Describe the emotion expressed in this image:  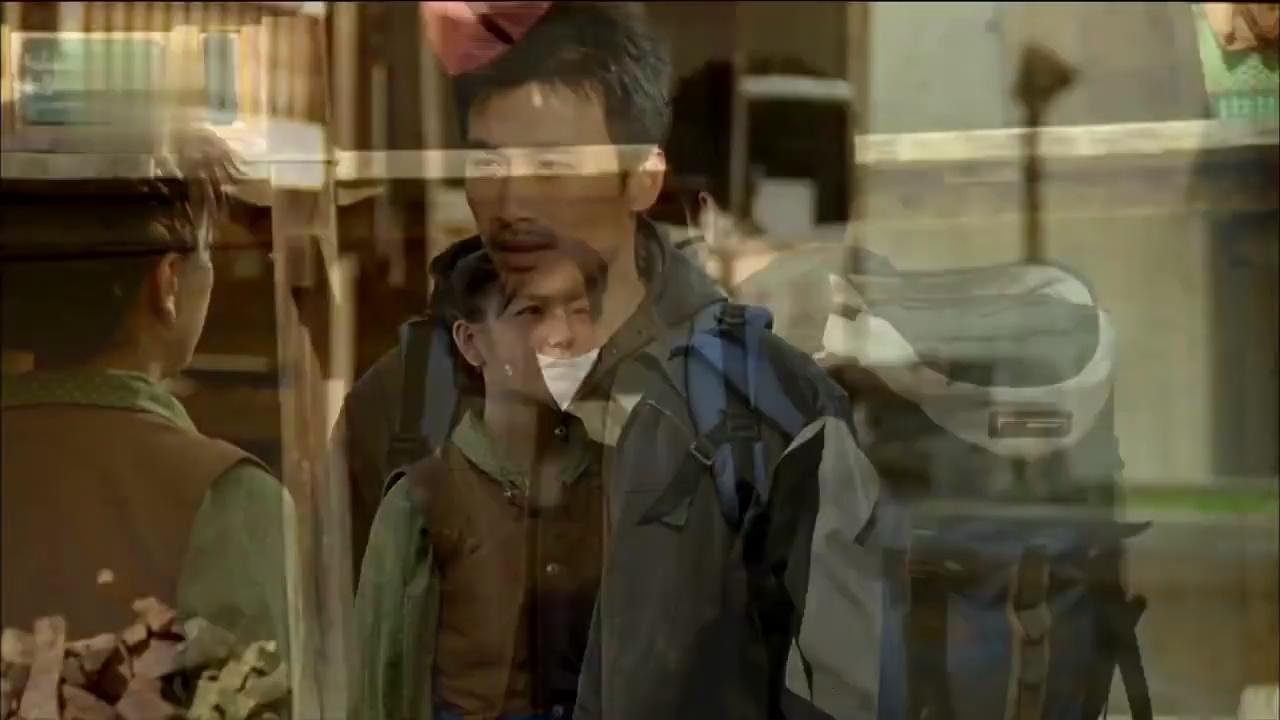
This person displays Fear, valence and arousal with high intensity.